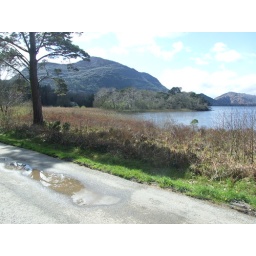
These were taken while walking around the middle lake from Muckross House.